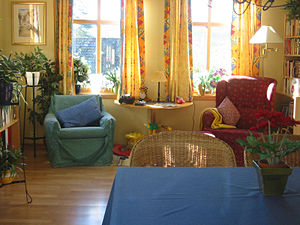
Maihaugen / Profil og indhold
Maihaugen er et museum i Lillehammer. Det åbnene på Maihaugen den 2. juli 1904 under navnet De Sandvigske Samlinger, da Anders Sandvigs private samling blev købt af Selskapet for Lillehammer bys vel. Anders Sandvig var en tandlæge, som fra 1887 var begyndt at samle gamle genstande fra bondekulturen, folkekunst og håndværkeres værktøjer, og efter hånden, i meget stor udstrækning, bygninger, hovedsagelig fra Gudbrandsdalen. Maihaugen var pionér blandt de nordiske museer, fordi samlingen hurtigt blev omfattende og detaljeret. Hele gårdstun og samlede komplekser blev flyttede til museet. I 2011 blev Maihaugen en afdeling i stiftelsen Lillehammer museum.